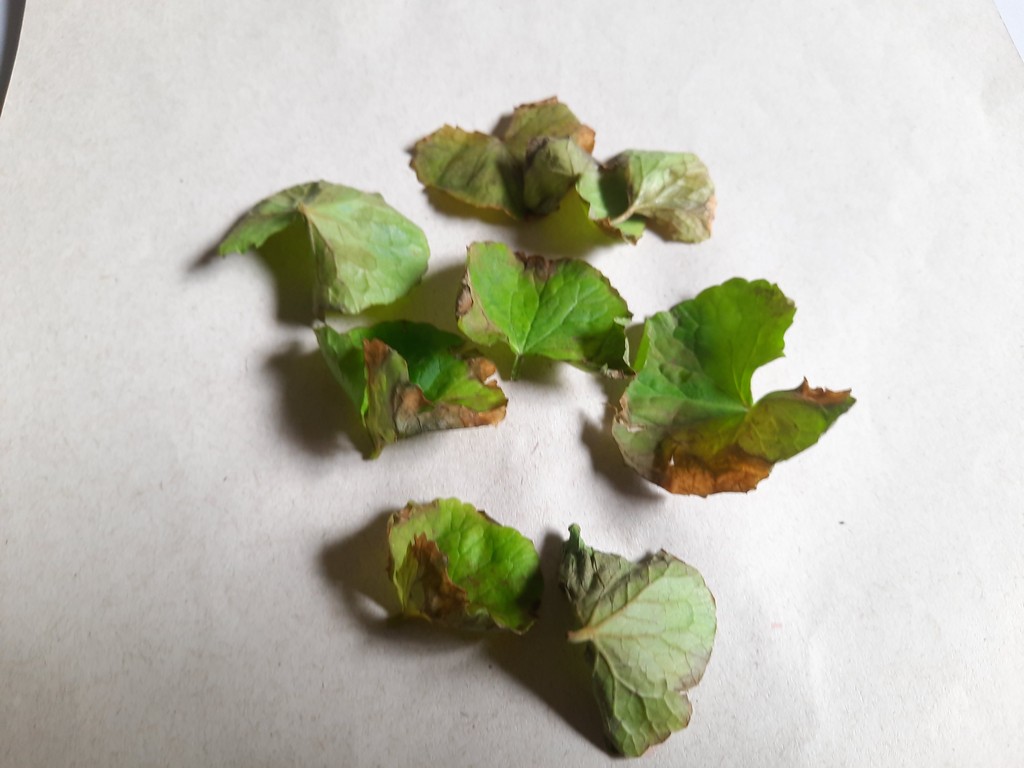
Label: Unhealthy